Reinforcement in concrete 3D printing

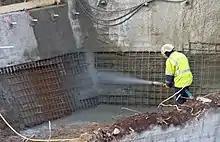
A building worker is spraying shotcrete on welded wire mesh

High-strength galvanised steel cables provide effective reinforcement in printed concrete elements where sufficient cover concrete cannot be provided owing to the complexity of the shape. The cables can either be laid in-between layers or extruded simultaneously like the meshes. The bond between high-strength steel cables and concrete needs special attention.